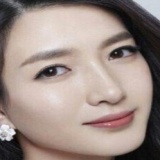
diễn viên Giang Sơ Ảnh